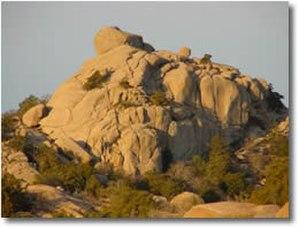
Les montagnes Wichita se trouvent dans le Sud-Ouest de l'État de l'Oklahoma aux États-Unis. Elles tirent leur nom d'une ancienne tribu amérindienne. En général, la montagne a une altitude comprise entre 120 et 300 mètres, et le point culminant est le Haley Peak.